Upper Flask

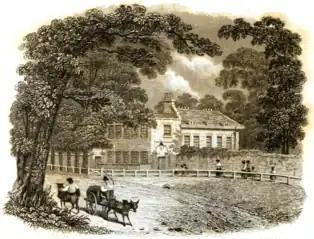
The building in an engraving by Charles John Smith for his "Graphic Illustrations of the Life and Times of Samuel Johnson, LL.D." in 1837, when it was known as the residence of Johnson's collaborator, the late George Steevens.

The Upper Flask was a tavern near the top of Hampstead hill in the 18th century which sold flasks of water from the spa at Hampstead Wells. It was located in Heath Street. It was the summer meeting place of the great literary and political figures of the Kit-Kat Club such as Walpole. The tavern business ceased in the 1750s and the grand house subsequently became the private residence of ladies and gentlemen such as Lady Charlotte Rich, George Steevens and Thomas Sheppard.